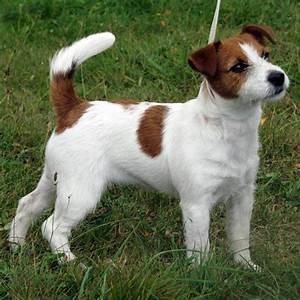
dog